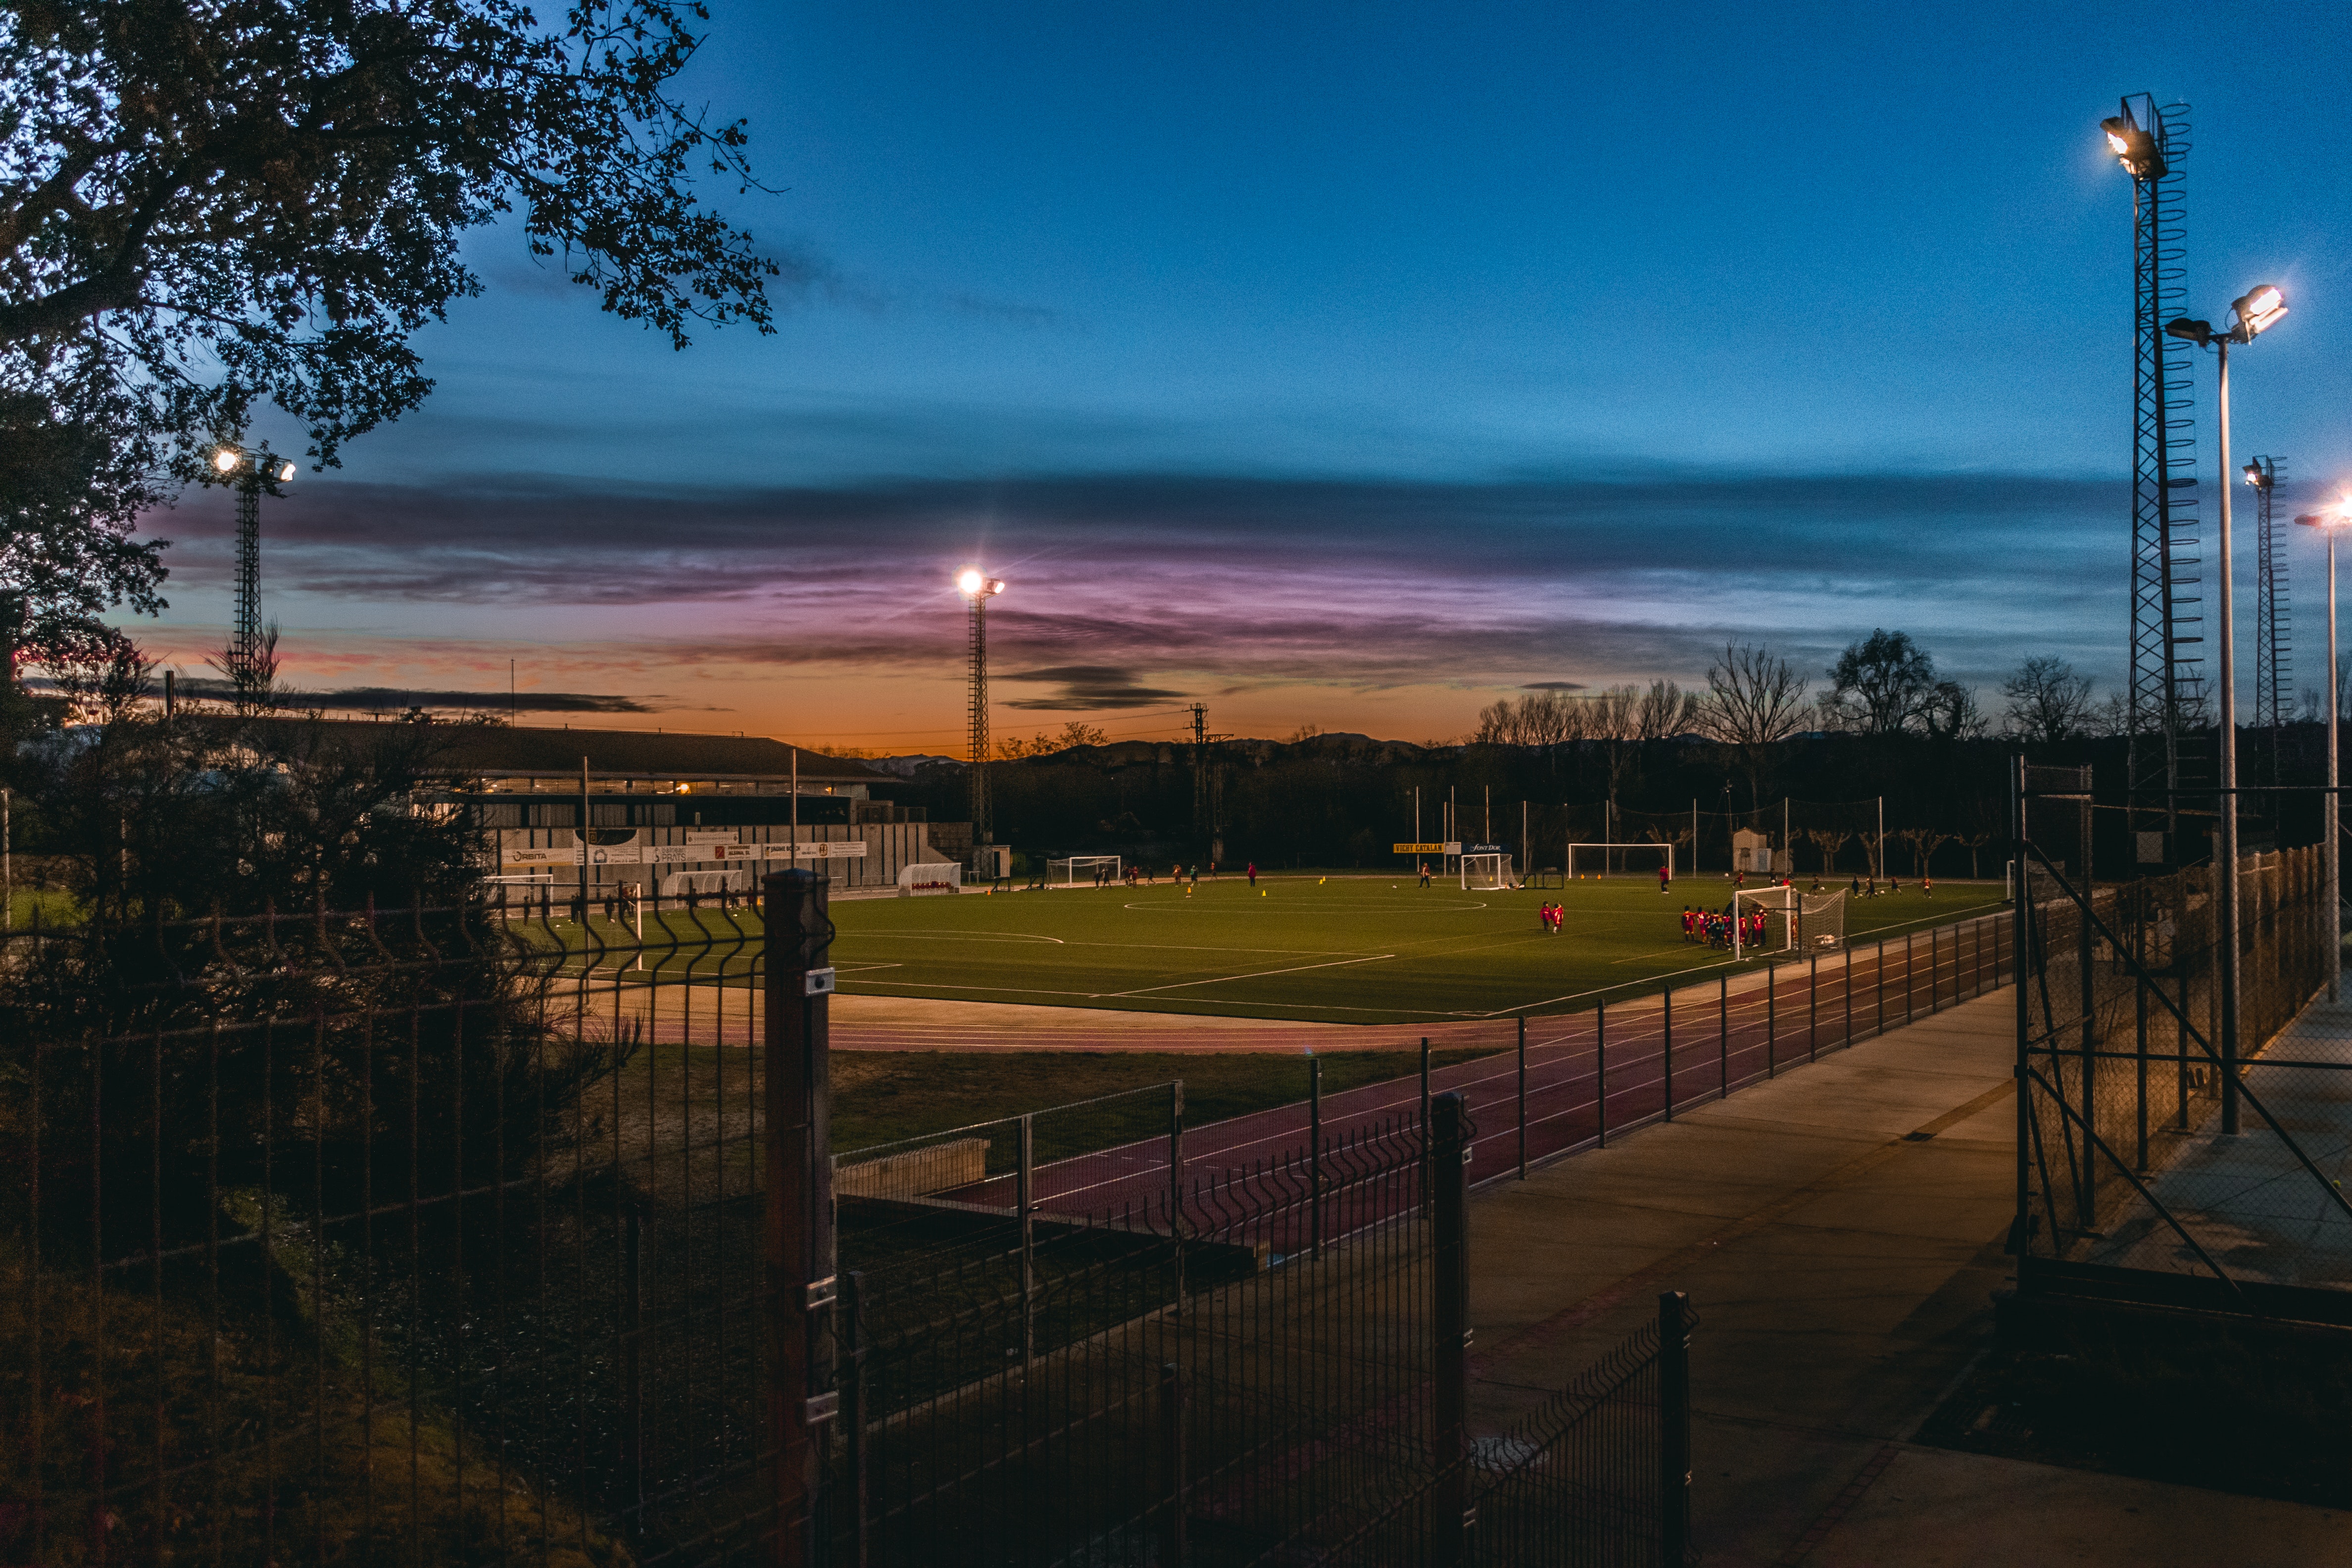
sky, sport venue, cloud, evening, morning, dusk, stadium, baseball field, sunset, tree, night, sunrise, landscape, street light, dawn, meteorological phenomenon